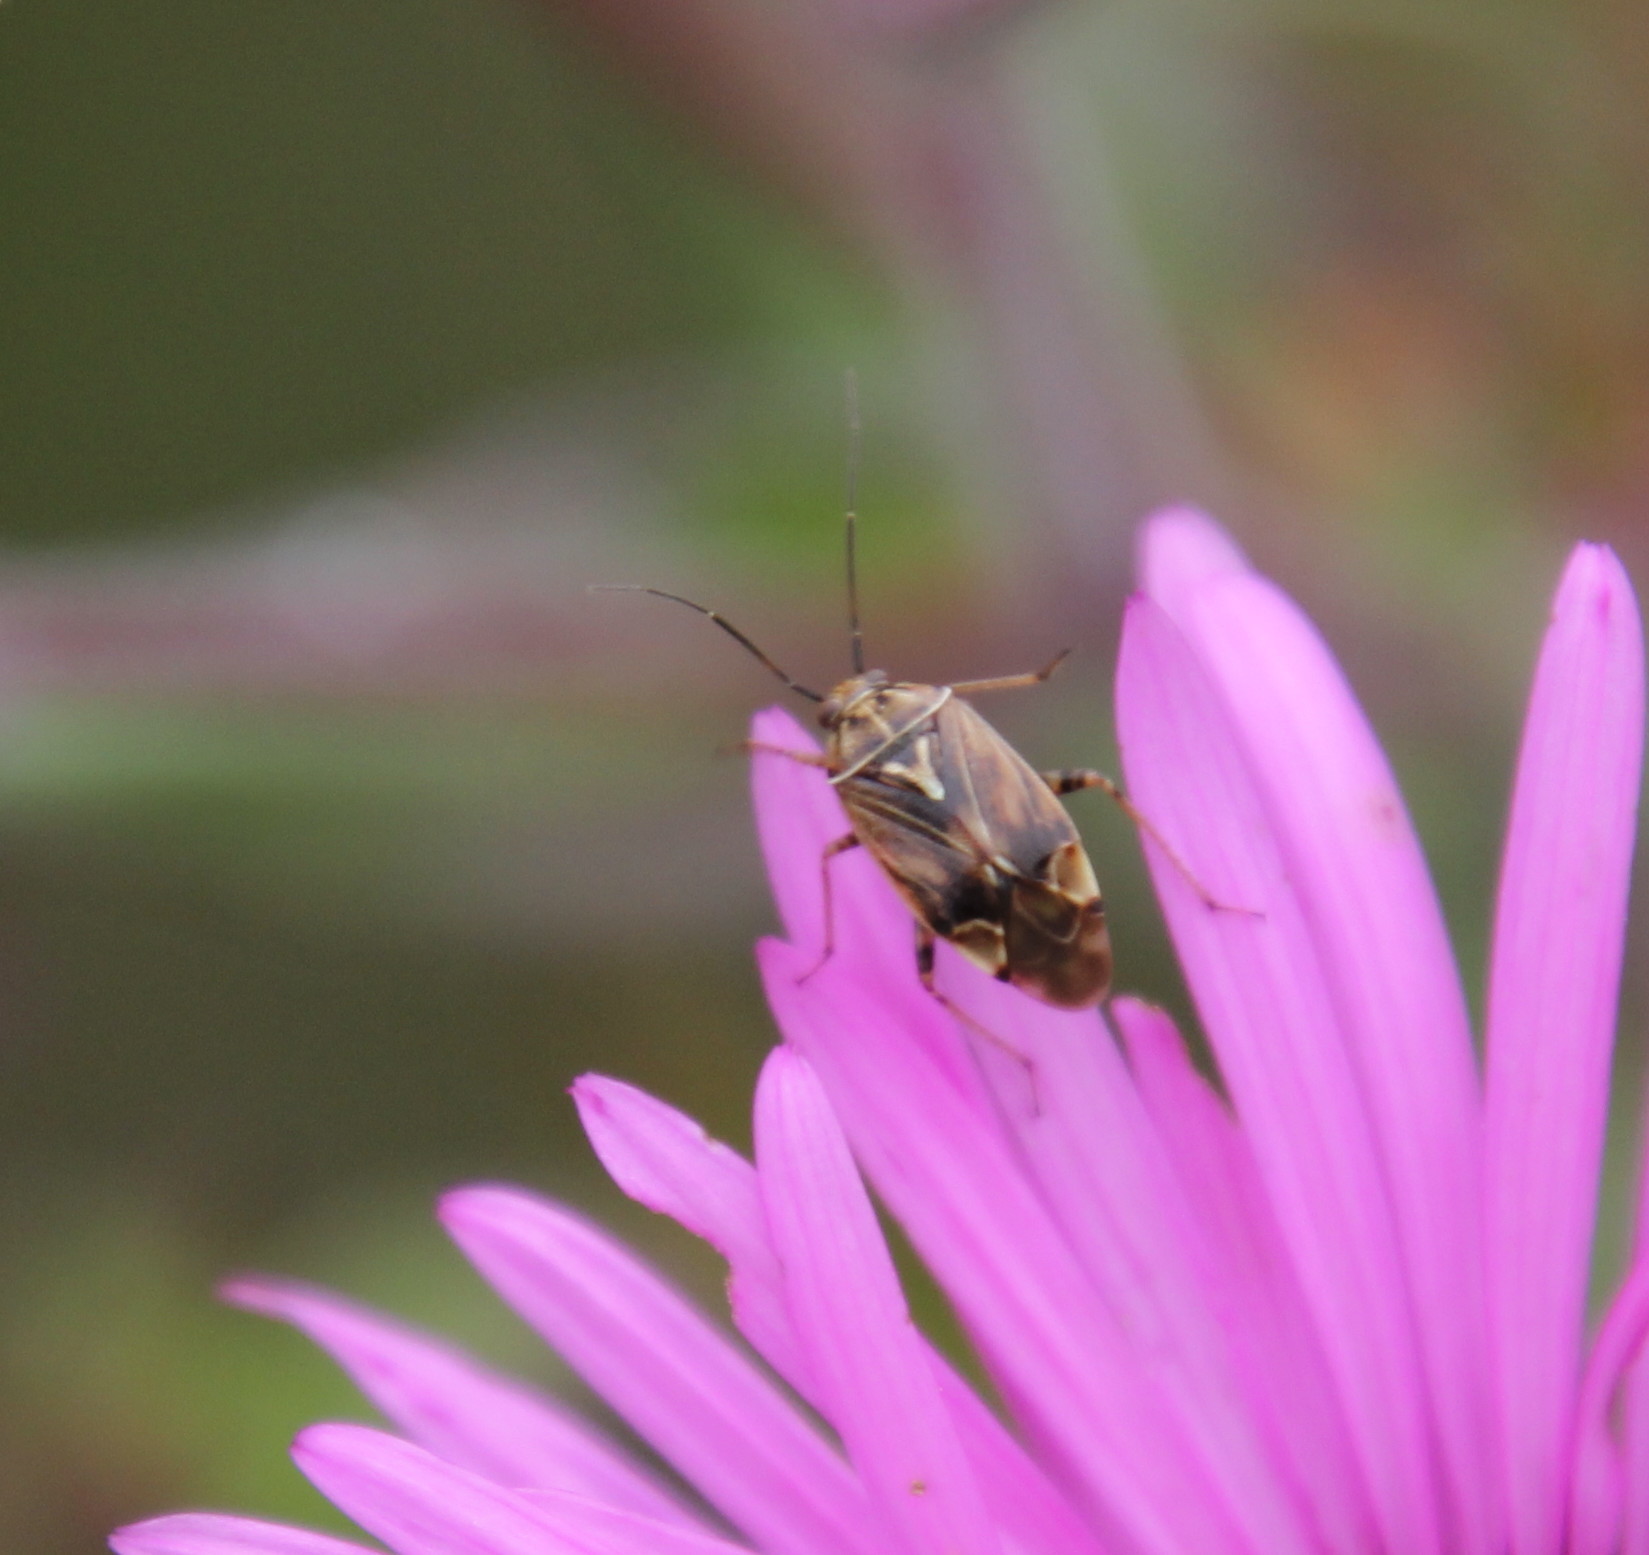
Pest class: lygus_bug